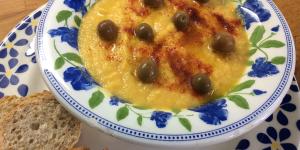
hummus de calabaza